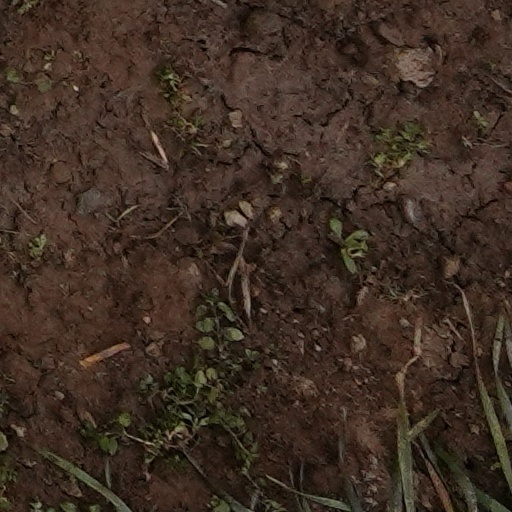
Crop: wheat